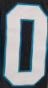
Number: 0